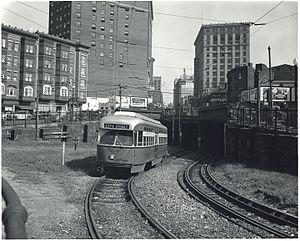
Le tramway en tunnel désigne à la fin du XIXᵉ siècle et dans la première moitié du XXᵉ siècle un modèle de mise en tunnel partielle de lignes de tramway en Europe mais surtout en Amérique du Nord pour faire face à la congestion de la chaussée.